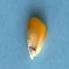
Maize quality: Good